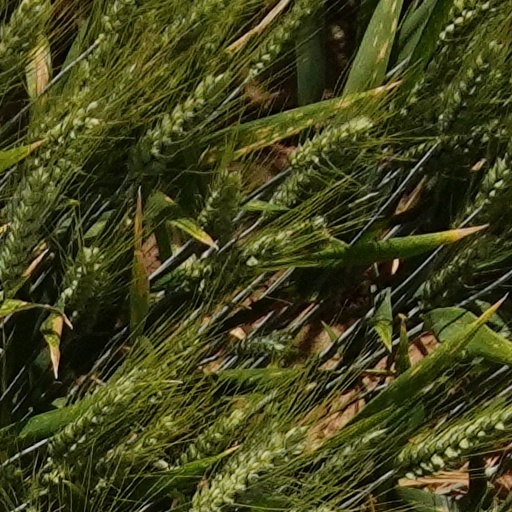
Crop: wheat